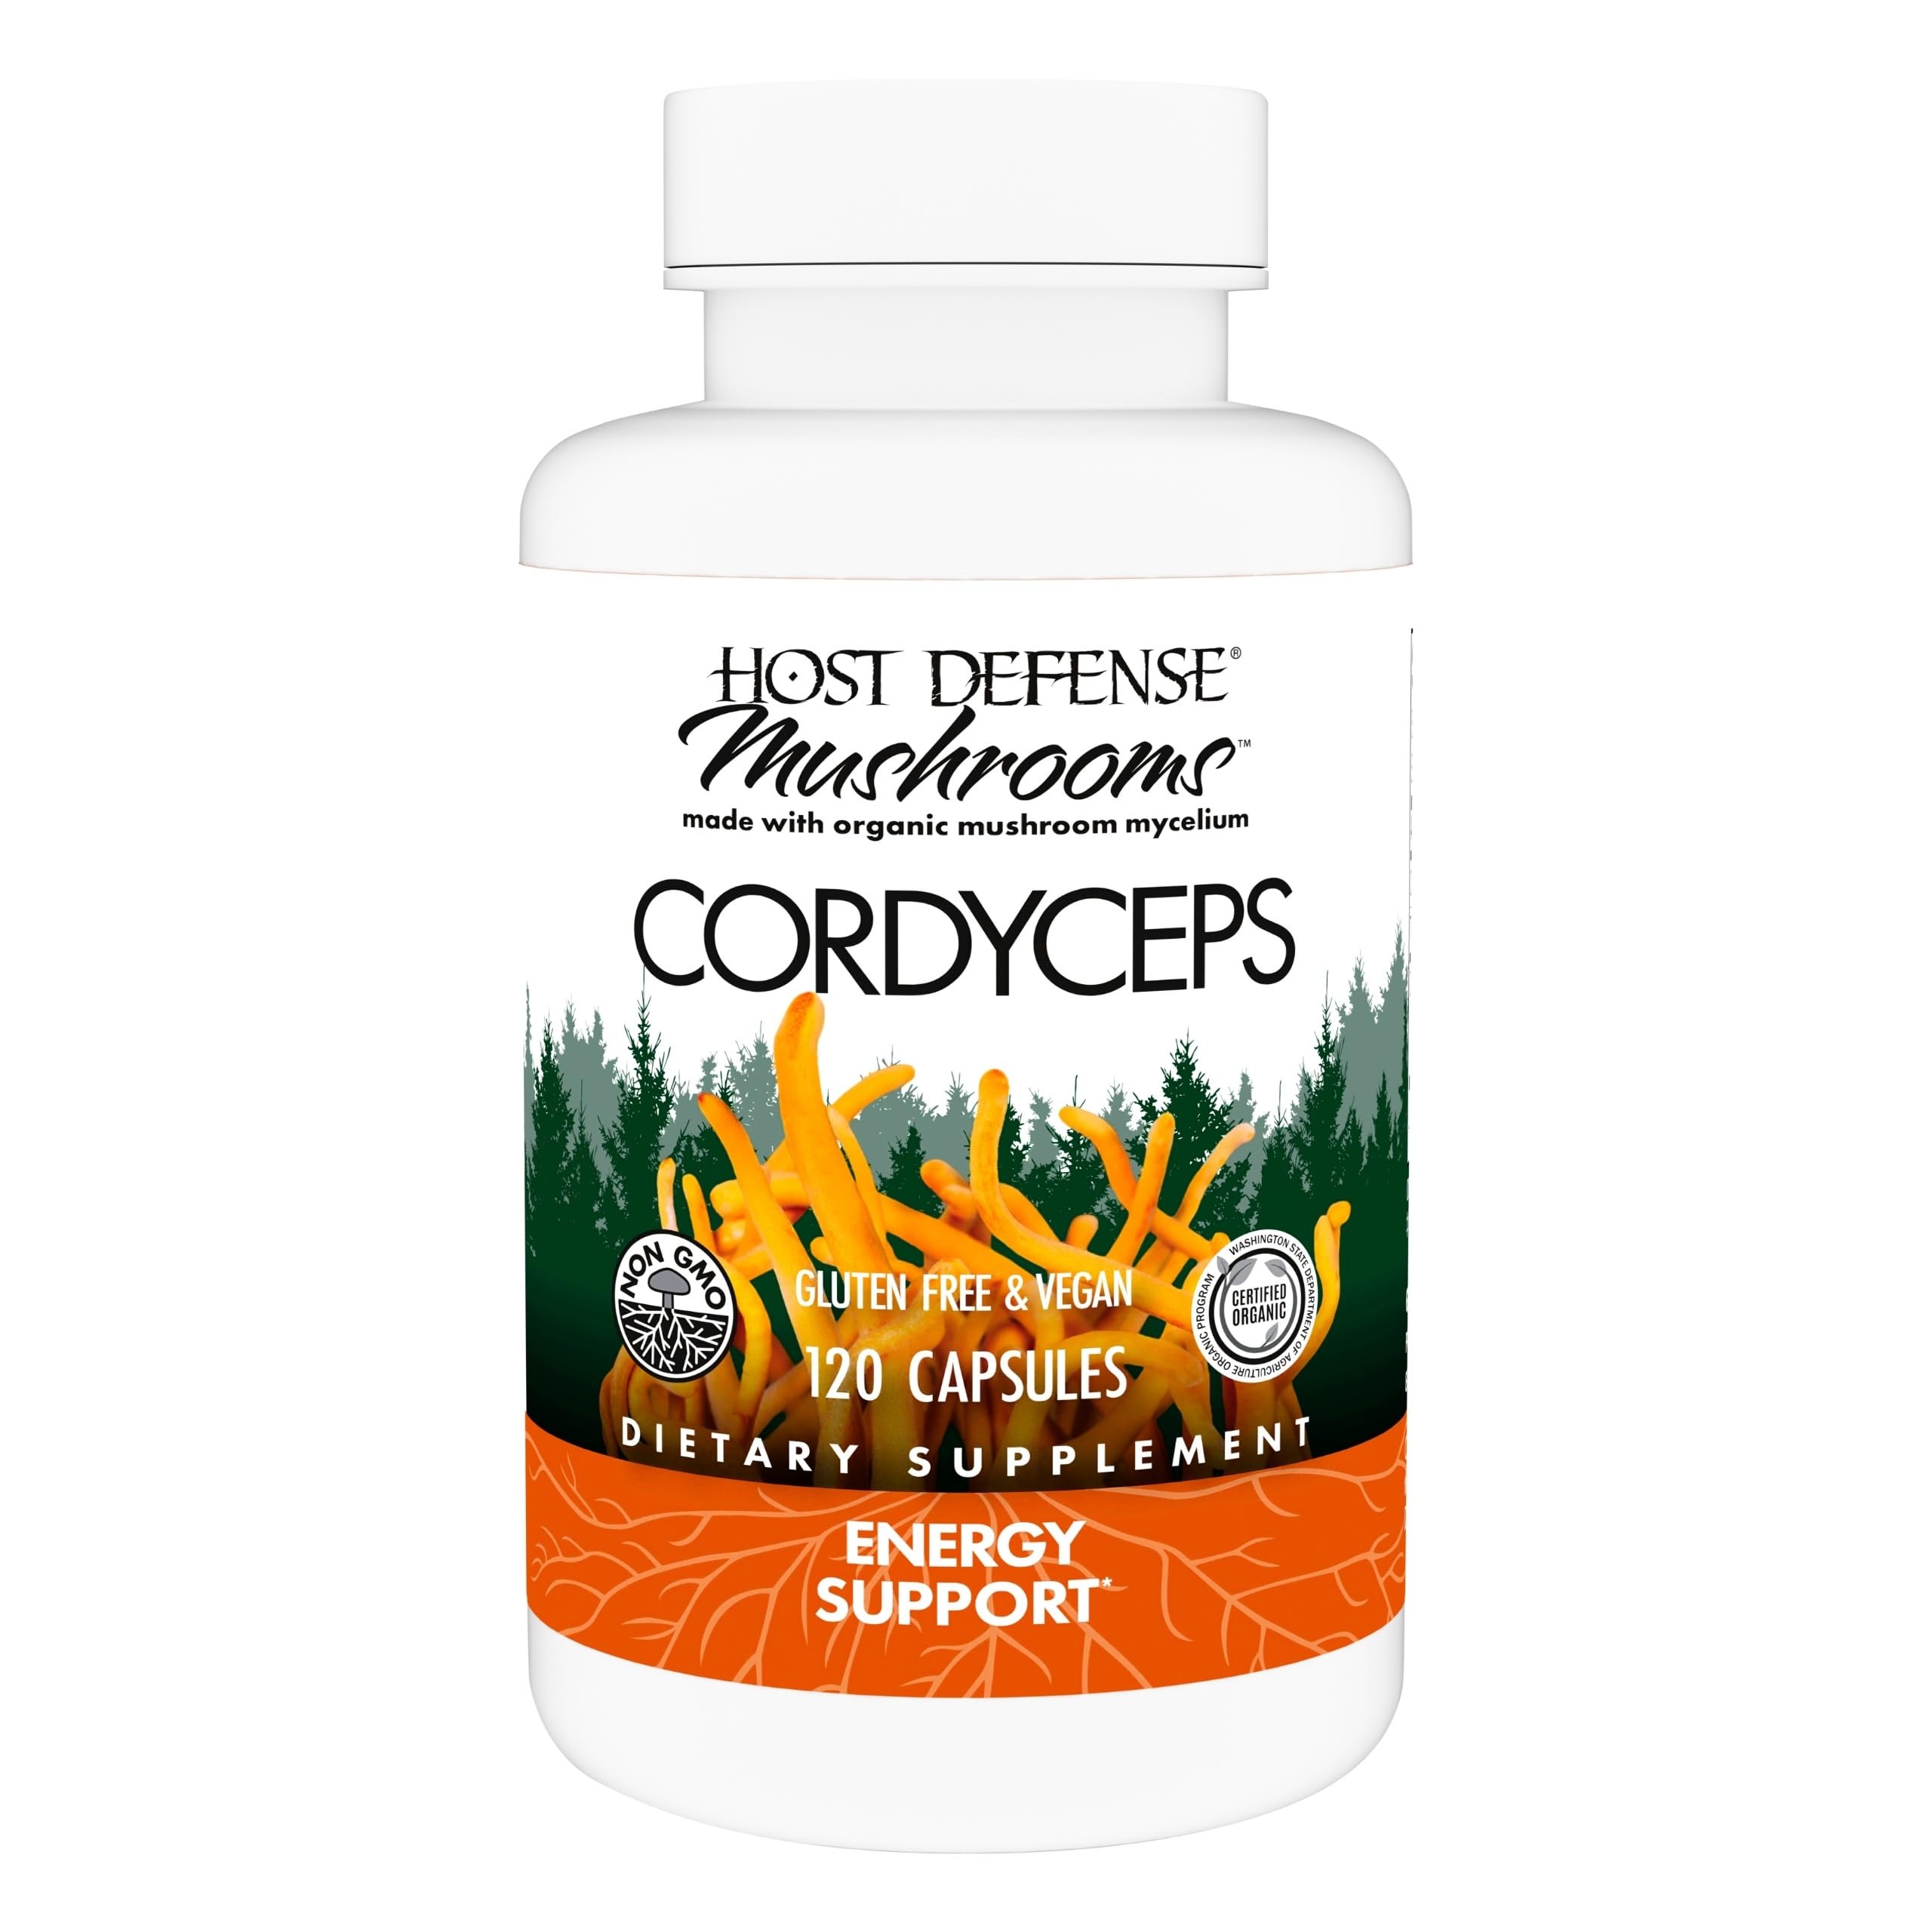
Item Name: Host Defense Cordyceps Capsules - Immune & Energy Support Supplement - Kidney Health Supplement with Cordyceps - Fitness Support Supplement to Aid Oxygen Uptake - 120 Capsules (60 Servings)*
Bullet Point 1: Immune & Energy Support Supplement: This mushroom supplement supports healthy oxygen uptake, immune system function, and healthy kidney function*
Bullet Point 2: Dietary Cordyceps Capsules: Our dietary mushroom supplement with Cordyceps supports antioxidant activity and lung health for fitness performance and overall health*
Bullet Point 3: About Host Defense: Host Defense Mushrooms was founded by renowned mycologist Paul Stamets; our mushroom mycelium is certified organic, non-GMO, gluten-free, and grown in the USA*
Bullet Point 4: Powered by Mushroom Mycelium: Our organic mushroom mycelium is grown on organic brown rice substrate; third-party studies show that mushroom mycelium and fermented rice substrate support your health*
Bullet Point 5: Cordyceps Mushroom Capsules: As a dietary supplement, take 2 mushroom capsules once daily with food or on an empty stomach, or as recommended by your healthcare advisor
Product Description: Explore the numerous health benefits of mushrooms with Host Defense Cordyceps Capsules. Powered by organic mushroom mycelium, each Cordyceps mushroom supplement supports energy and stamina, as well as kidney health, lung health for fitness performance, and brain health with aging. Cordyceps is a beneficial mushroom that has traditionally been used to support immune health and overall health during high-altitude activities. This mushroom supplement is great for supporting the health of athletes or casual gym goers.* For energy support, take two capsules once daily, with food or on an empty stomach, or as recommended by your healthcare advisor.* Powered by organic mushroom mycelium, Host Defense products don't contain any fillers and are third-party tested for quality and safety.* Fungi Perfecti, makers of Host Defense Mushrooms, is a family owned company founded in 1980 by renowned mycologist Paul Stamets with the goal of building the connection between health and beneficial fungi. Our certified organic mushroom mycelium and fruit bodies are grown at our farm near the Olympic Rainforest in Washington State and are sustainably cultivated from responsibly cultured wild strains.* Our mycelium-based mushroom products are non-GMO, gluten-free, and vegan. We are a certified B Corporation and we use eco-conscious packaging that aligns without 110% Climate Positive Commitment. Our continued mission is to explore, study, preserve, and spread knowledge about the use of fungi to help bees, trees, people, and the planet.*
Value: 120.0
Unit: Count

Price: 47.21